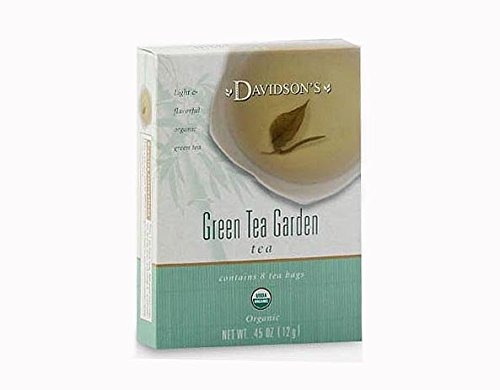
Item Name: Davidson Organic Tea 2232 Green Tea Garden Tea, Box of 8
Bullet Point 1: Contains Caffeine
Bullet Point 2: Certified Organic&#44; Certified Kosher
Bullet Point 3: Box - 8
Bullet Point 4: Dimension - 3.5 x 1 x 4.75 in.
Bullet Point 5: Item Weight - 0.56 oz.Ingredients&#58;Green Tea&#44; Cinnamon&#44; Chamomile and Natural flavor.
Product Description: Green Tea Garden is blended in organic chamomile and organic cloves with organic green tea then added just the right touch of sweet cinnamon and exotic berry flavors.Features. Contains Caffeine. Certified Organic Certified Kosher. Box - 8. Dimension - 3.5 x 1 x 4.75 in.. Item Weight - 0.56 oz.IngredientsGreen Tea Cinnamon Chamomile and Natural flavor.
Value: 8.0
Unit: Count

Price: 29.56